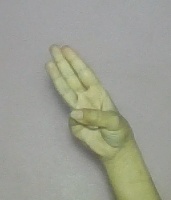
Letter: thaa